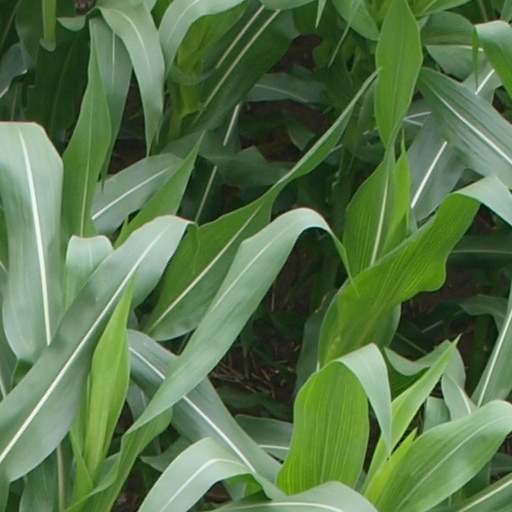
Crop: maize; corn